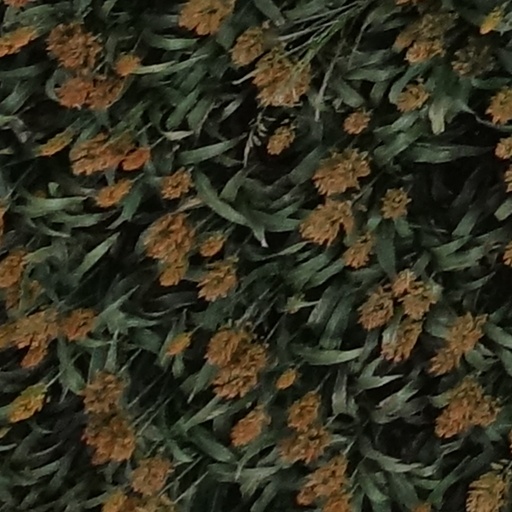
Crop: sorghum